Klumben

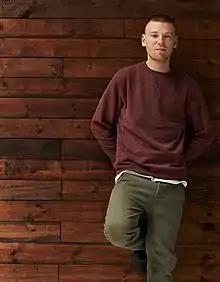

Christian Andersen (born 27 November 1987) better known as Klumben is a Copenhagen-based Danish dancehall / hip hop / reggae act.